Eimantas Bendžius

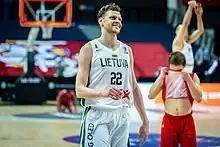
Bendžius with Lithuania in 2021

Eimantas Bendžius (born 23 April 1990) is a Lithuanian professional basketball player for APU Udine of the Italian Lega Basket Serie A (LBA). Standing at , he plays as a power forward.